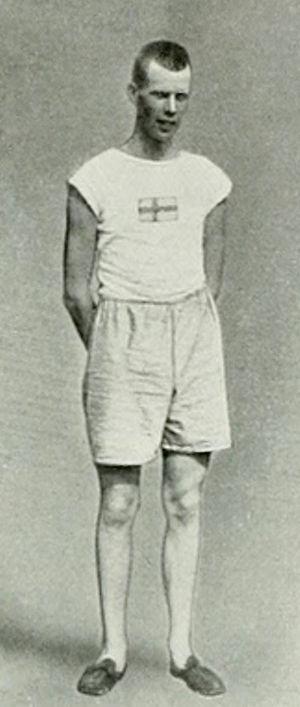
Gustaf Lindblom, né le 3 décembre 1891, mort le 26 avril 1960, est un ancien athlète suédois.